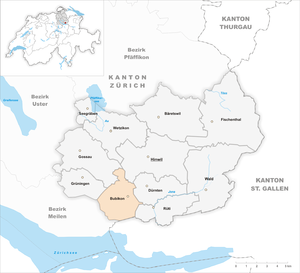
Bubikon est une commune suisse du canton de Zurich.